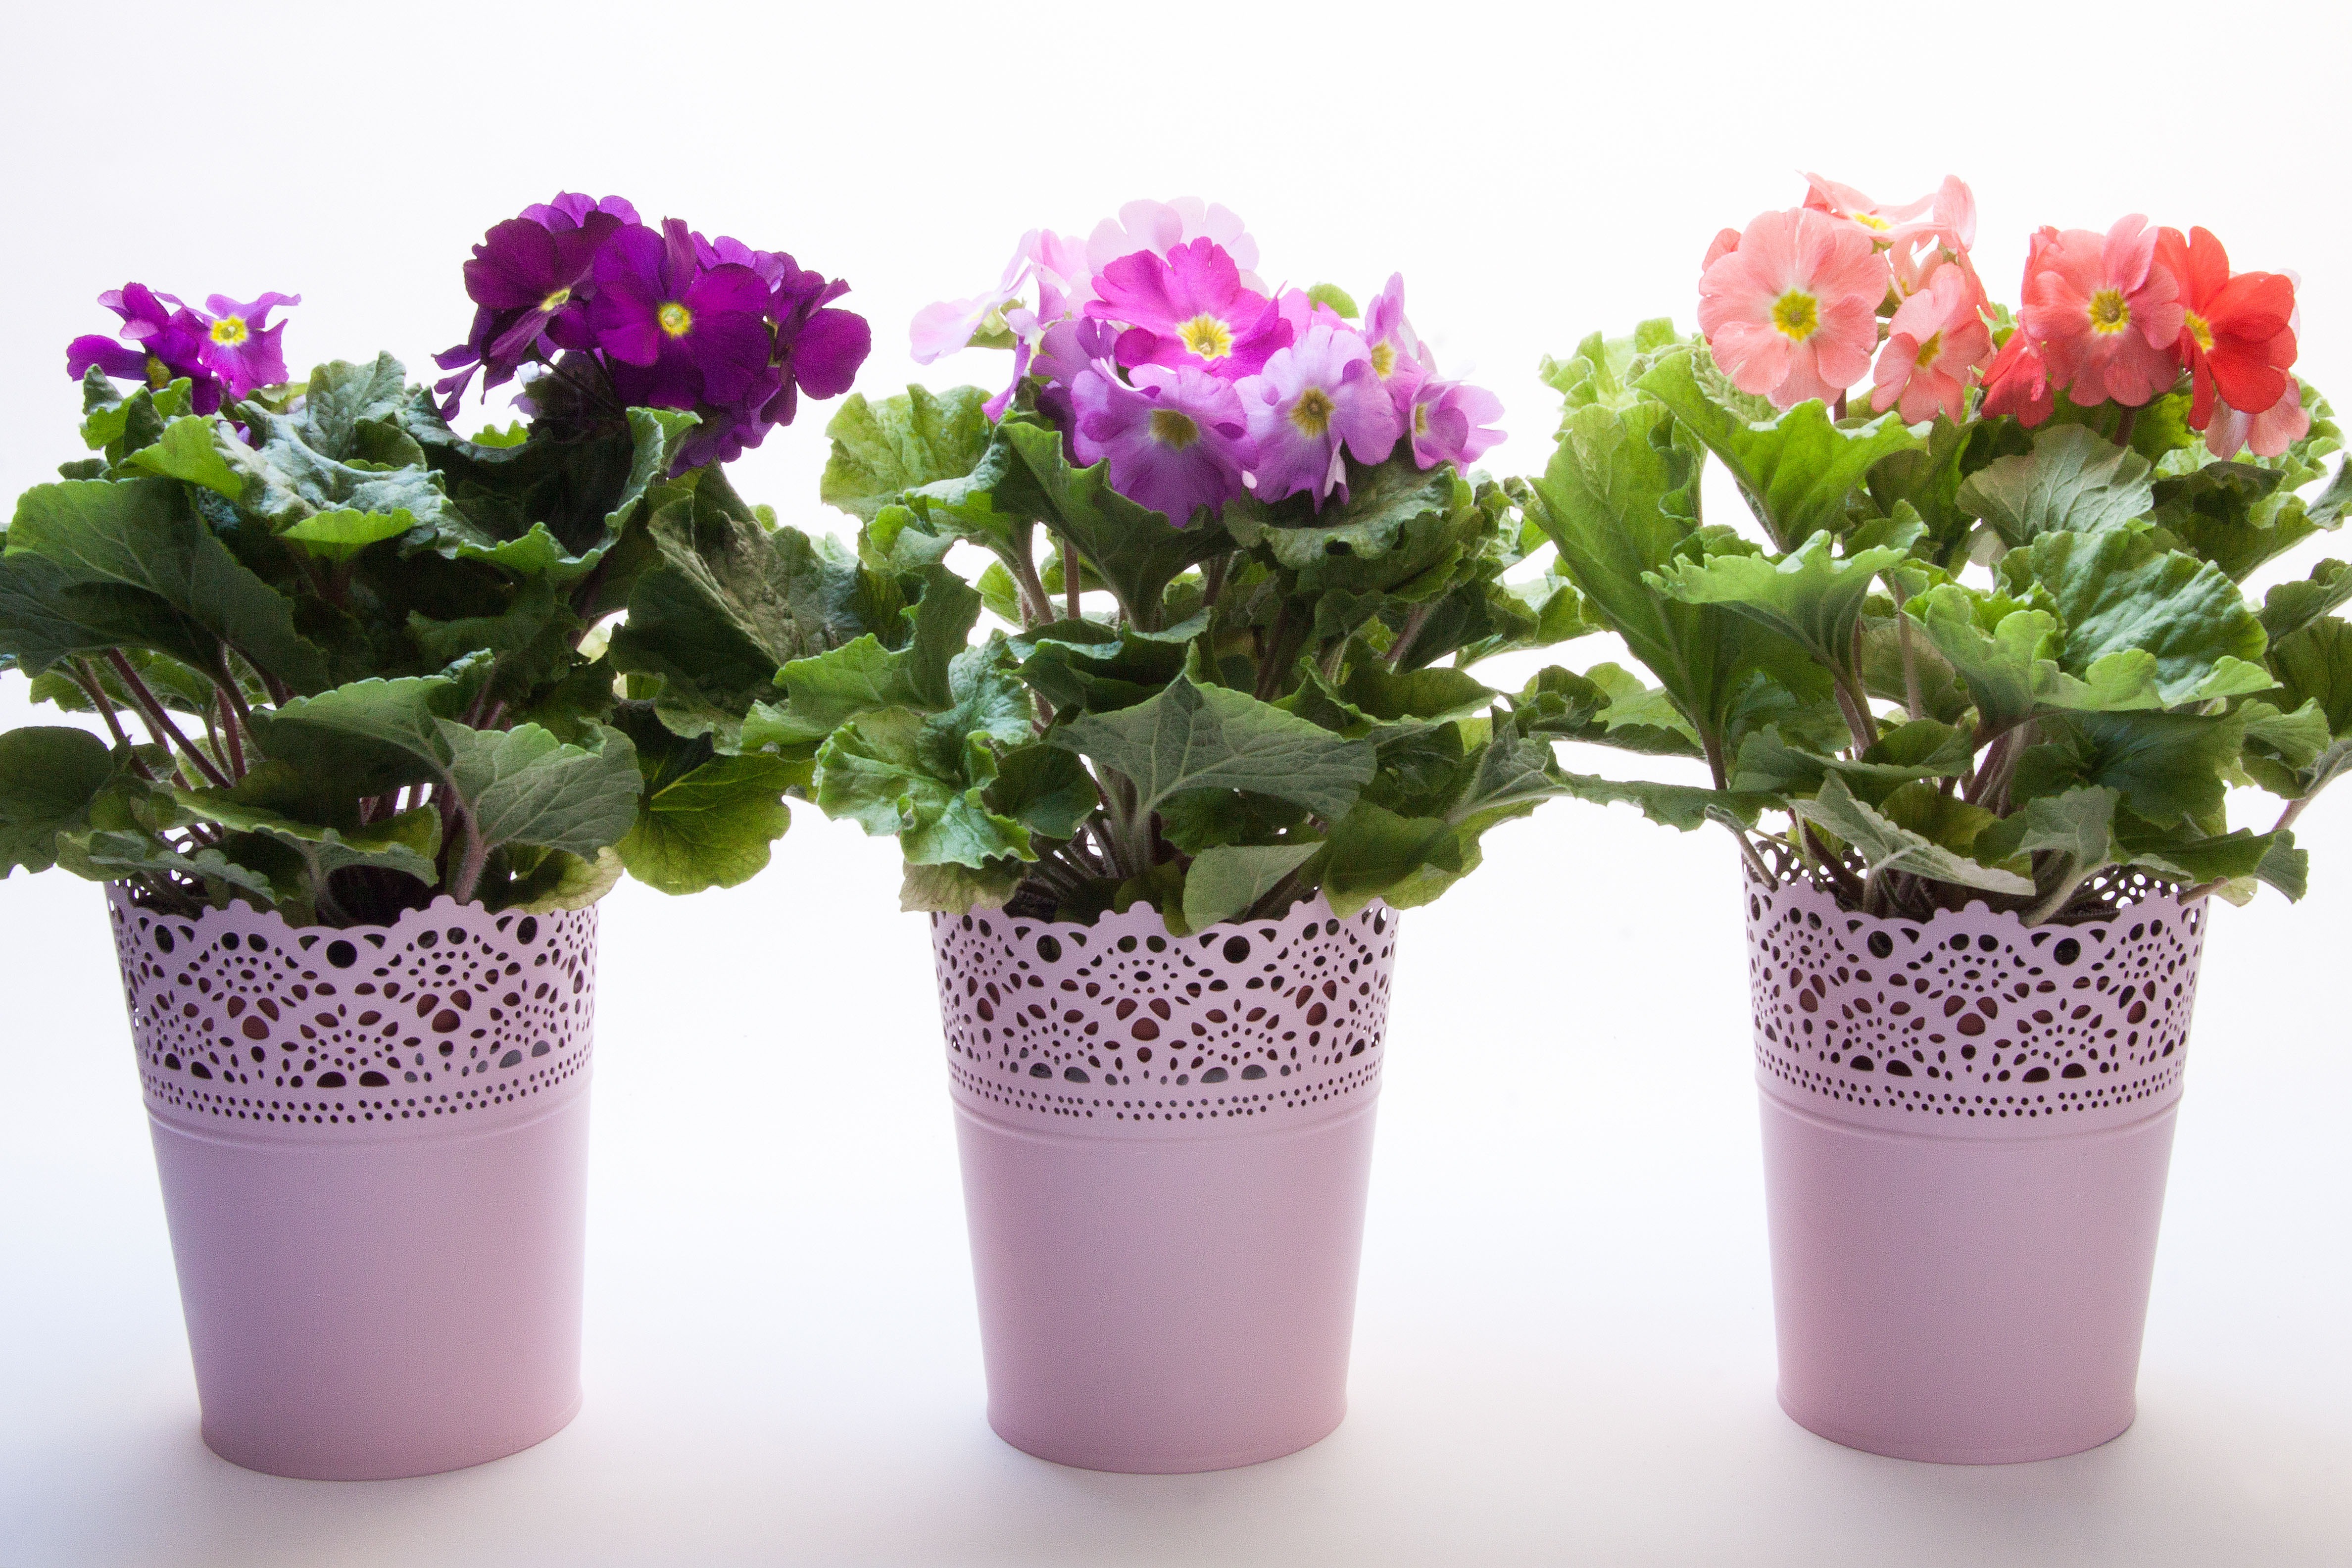
plant, flower, spring, pink, shrub, violet, flowerpot, salmon, magenta, cyclamen, flowering plant, genus, primroses, cut flowers, light pink, primrose varieties, artificial flower, land plant, violet family, family primulaceae, primula vulgaris hybrid, modern cache pots